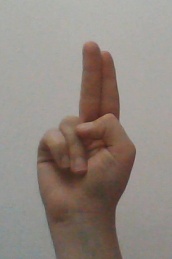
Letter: taa